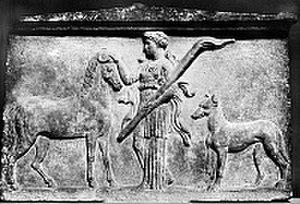
Relief votif en marbre offert par le propriétaire d'une jument, représentant Artémis ou Hécate phosphoros, porteuse de torche, couronnant de fleur la jument victorieuse lors d'une course, accompagnée d'un chien, découverte à Crannon, Thessalie, vers 400 A.C., British Museum.
Dans la mythologie grecque, Potnia Therôn désigne une divinité archaïque de la religion minoenne ou mycénienne. Ses origines remontent aux temps préhistoriques en orient et ses caractéristiques ont été assimilées dans le polythéisme gréco-romain classique principalement par les déesses Artémis et Diane.